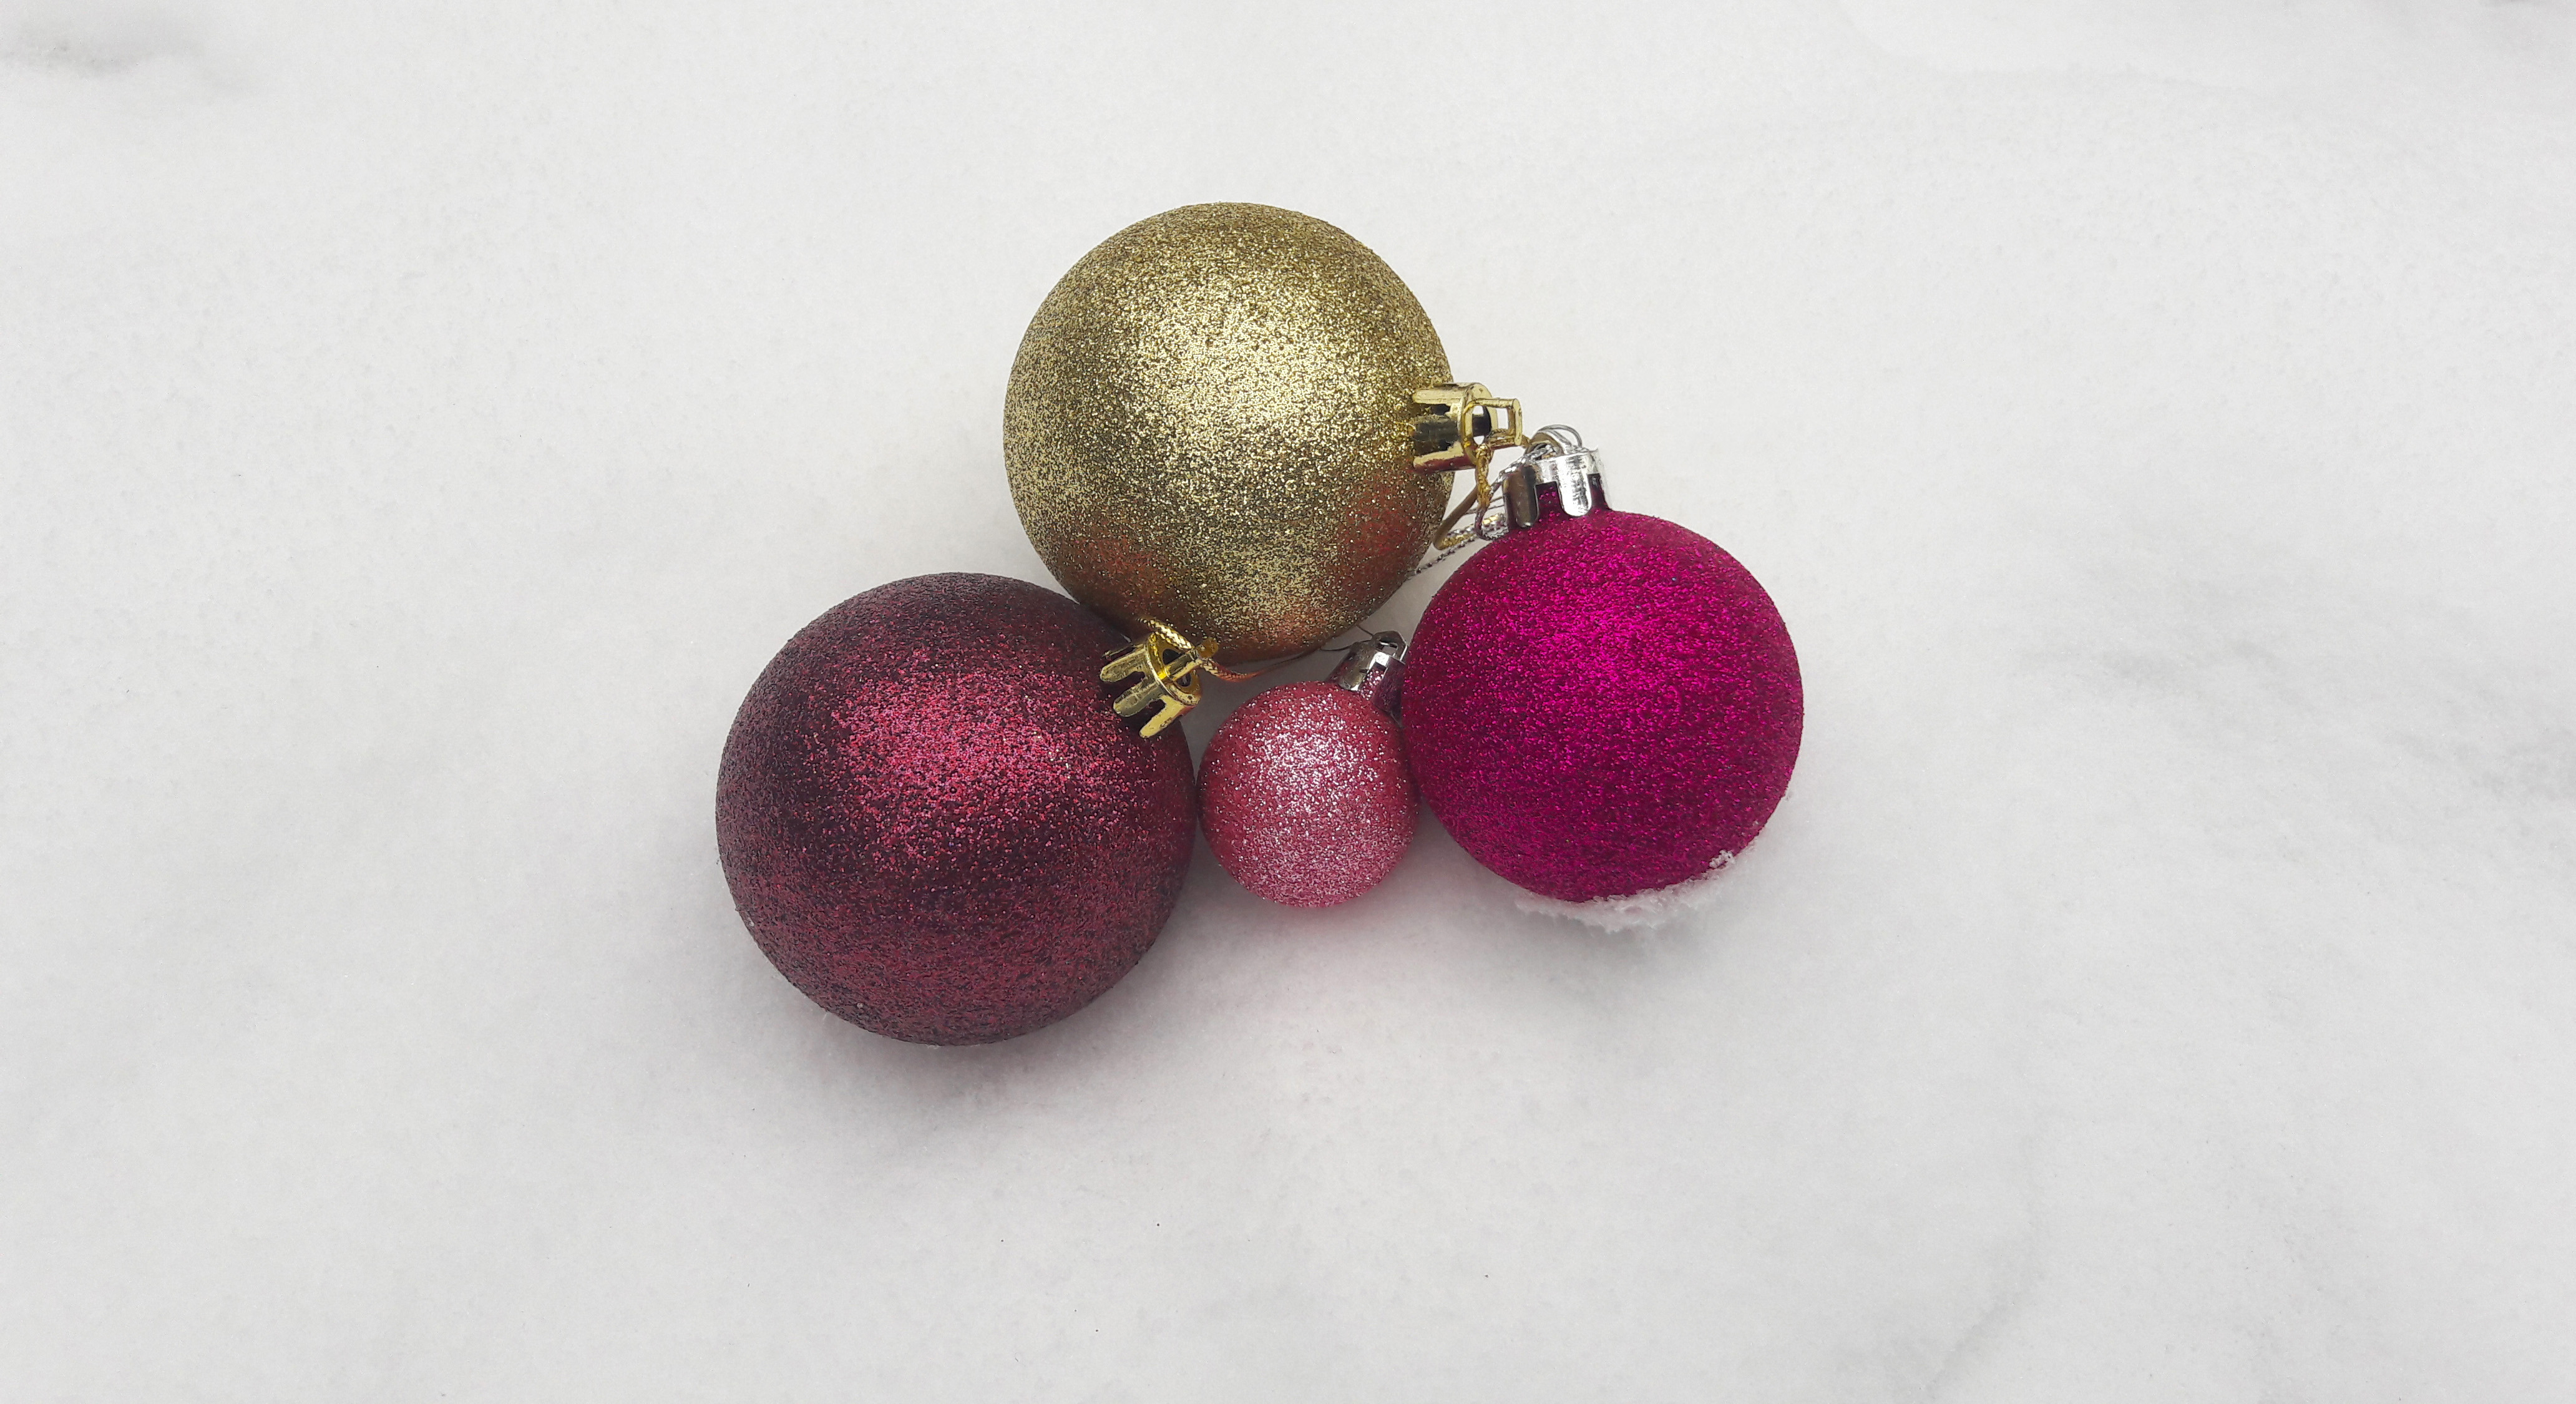
winter, snow, bauble, christmas, glitter, shiny, baubles, ornaments, christmas ornament, magenta, jewellery, jewelry making, bead, fruit